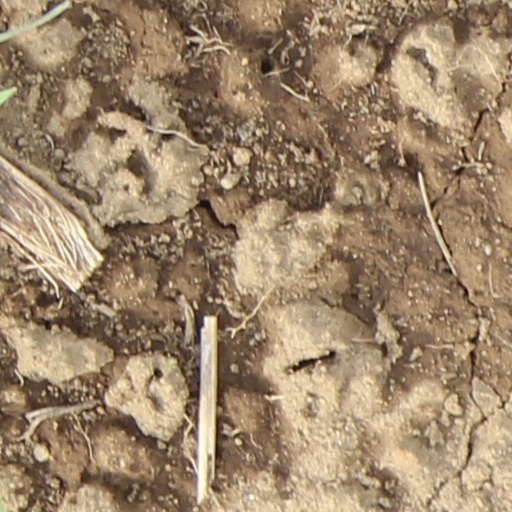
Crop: wheat